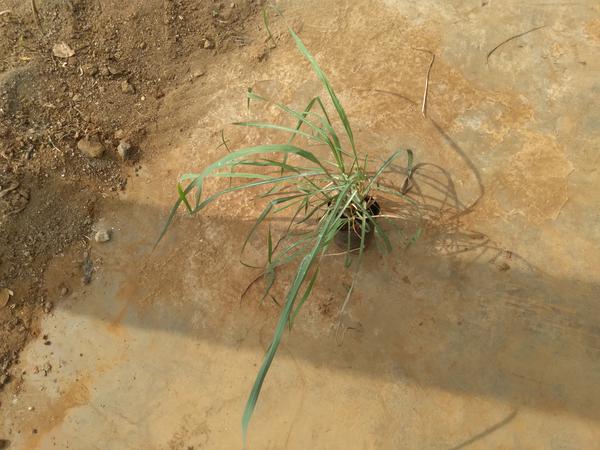
Plant: Lemon_grass